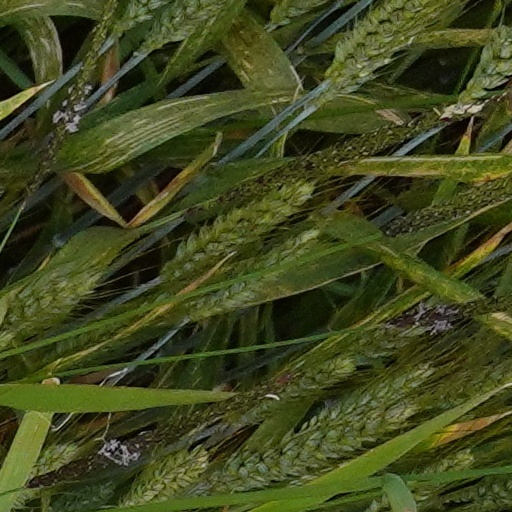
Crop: wheat